Anthony Lippini

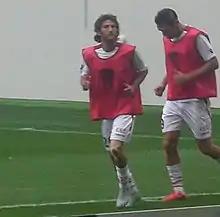
Lippini (left) in 2015

Anthony Lippini (born 7 November 1988) is a French former professional footballer who played as a right-back for Montpellier, Troyes, Ajaccio, Clermont, Tours, Tubize, and Gazélec Ajaccio.